Hoysala literature

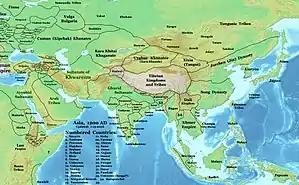
Territory of the Hoysalas and their neighbouring kingdoms in Western India, the Seuna Yadavas and Silharas in c. 1200

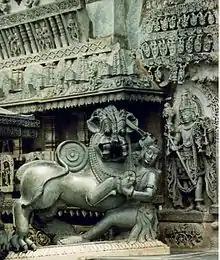
Sala fighting the tiger, the symbol of Hoysala Empire, at Belur (1116 CE), Karnataka

Hoysala literature is the large body of literature in the Kannada and Sanskrit languages produced by the Hoysala Empire (1025–1343) in what is now southern India. The empire was established by Nripa Kama II, came into political prominence during the rule of King Vishnuvardhana (1108–1152), and declined gradually after its defeat by the Khalji dynasty invaders in 1311.